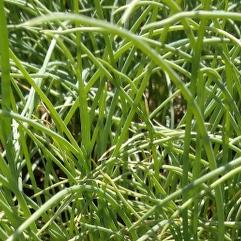
Crop: Onion
Condition: healthy-leaf